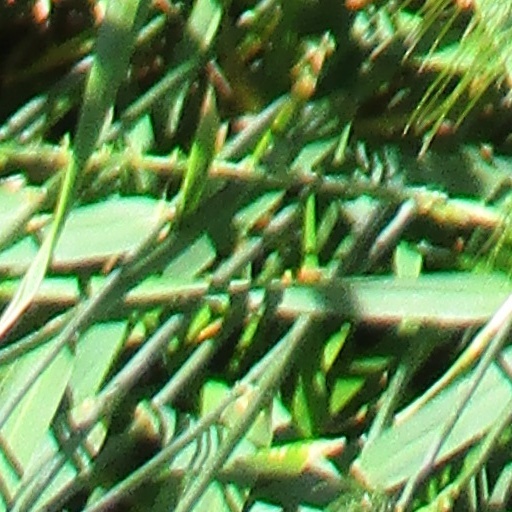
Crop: wheat